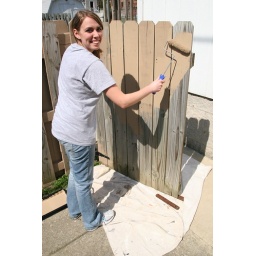
Another service project assisted an urban ministry by building and painting a fence around their home.